Devil Dice

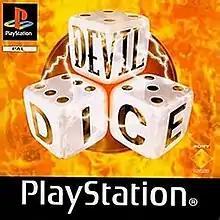
PAL box art

Devil Dice, known in Japan as XI, , is a puzzle video game developed by Shift and published by Sony Computer Entertainment for the PlayStation. It was released in Japan in 1998 and Europe in 1999, and by THQ in North America in 1998. The game is a million-seller and a demo version was released as a PlayStation Classic game for the PlayStation 3 and PlayStation Portable (PSP) on 7 November 2007.